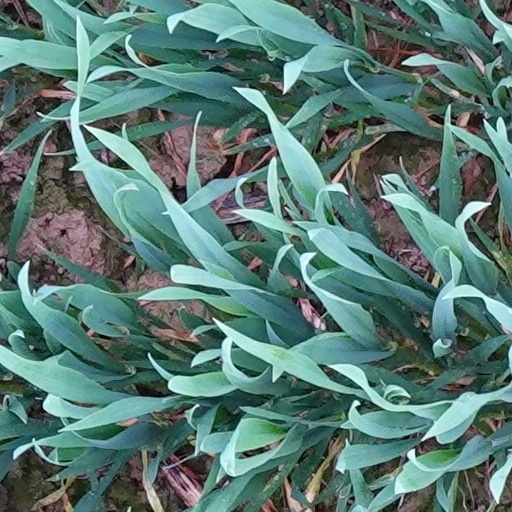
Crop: wheat